China service of the Lincoln administration

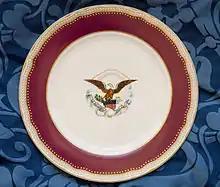
A reproduction of the Lincoln "solferino" china, created for the Inaugural Luncheon of President Barack Obama in 2009

The Lincoln "solferino" china service is considered one of the most beautiful ever purchased by the White House. The "solferino" china also has deeply influenced other china sets purchased by the president. In 1891, Caroline Harrison, wife of President Benjamin Harrison, ordered a new state china service that used the same blank as the "solferino" set. The U.S. coat of arms was an adaptation of the one used on the Lincoln china set. David Barquist, curator of the Philadelphia Museum of Art, has noted that while the Lincoln "solferino" china set was reviled as pretentious when unveiled, it later "became so popular it was one of the most reordered sets." Food for the Inaugural Luncheon of President Barack Obama in January 2009 was served on a reproduction of the Lincoln "solferino" service.